Lucien Conein

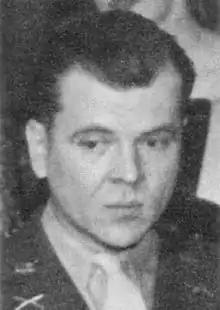
Lucien Conein in uniform

Lucien Emile "Lou" Conein (/koˈniːn/ (co-NEEN)) (November 19, 1919 – June 3, 1998) was a French-American citizen, noted U.S. Army officer and OSS/CIA operative. Conein is best known for his instrumental role in the November 1963 coup against Ngô Đình Diệm and Diệm's assassination by serving as Ambassador Henry Cabot Lodge Jr.'s liaison officer with the coup plotters and delivering $42,000 of the known cash disbursements.